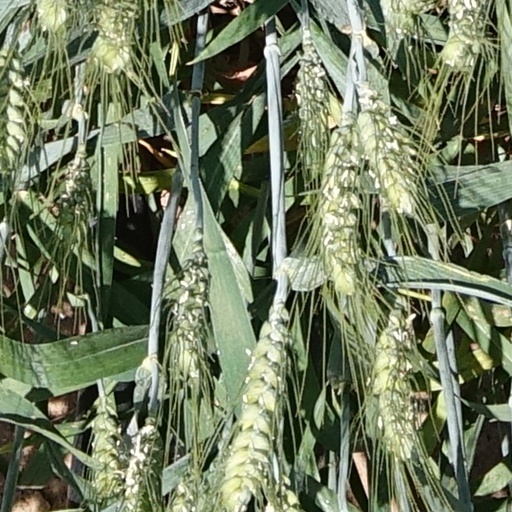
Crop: wheat